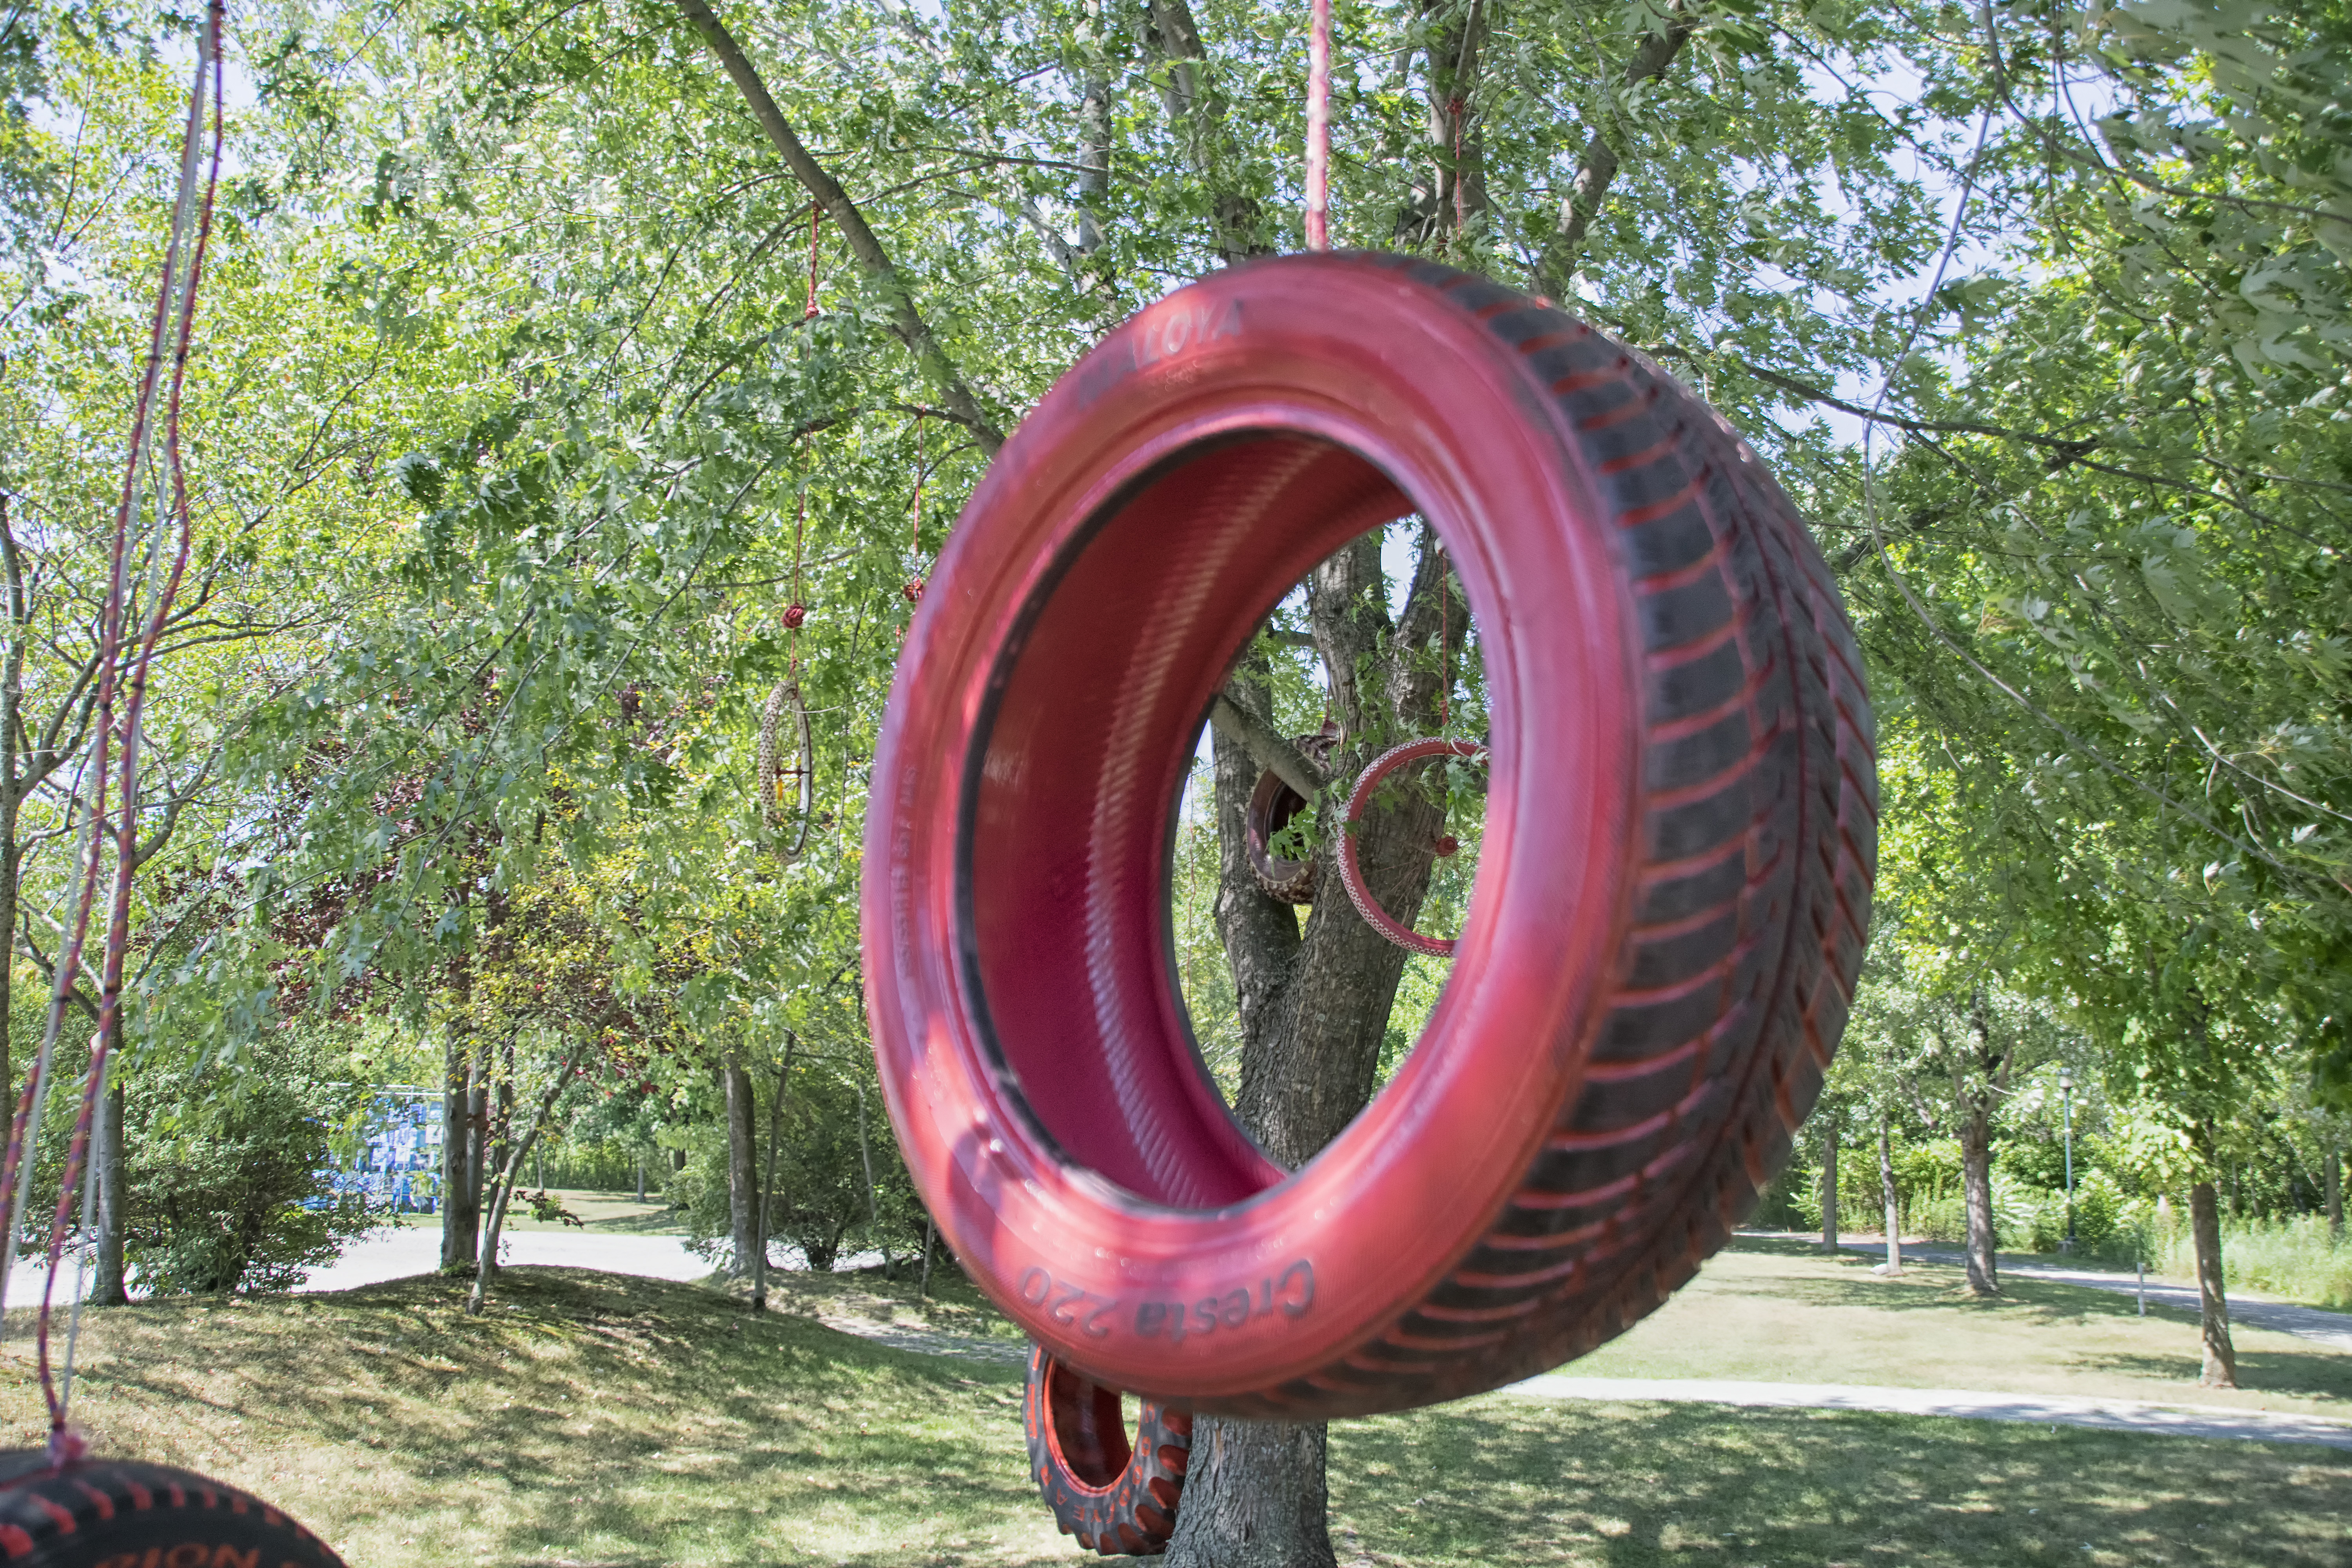
wheel, park, backyard, garden, swing, public space, sculpture, art, canada, playground, quebec, sherbrooke, man made object, outdoor play equipment